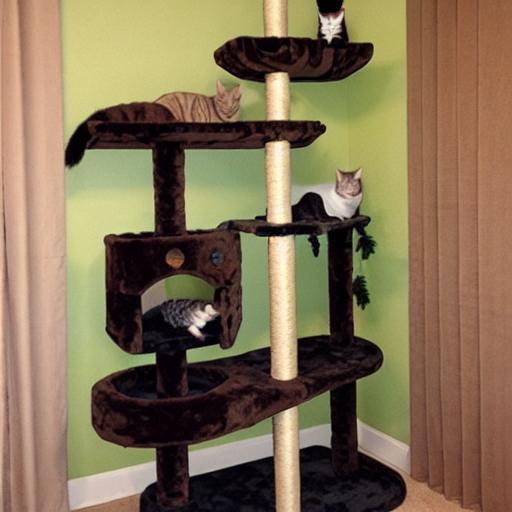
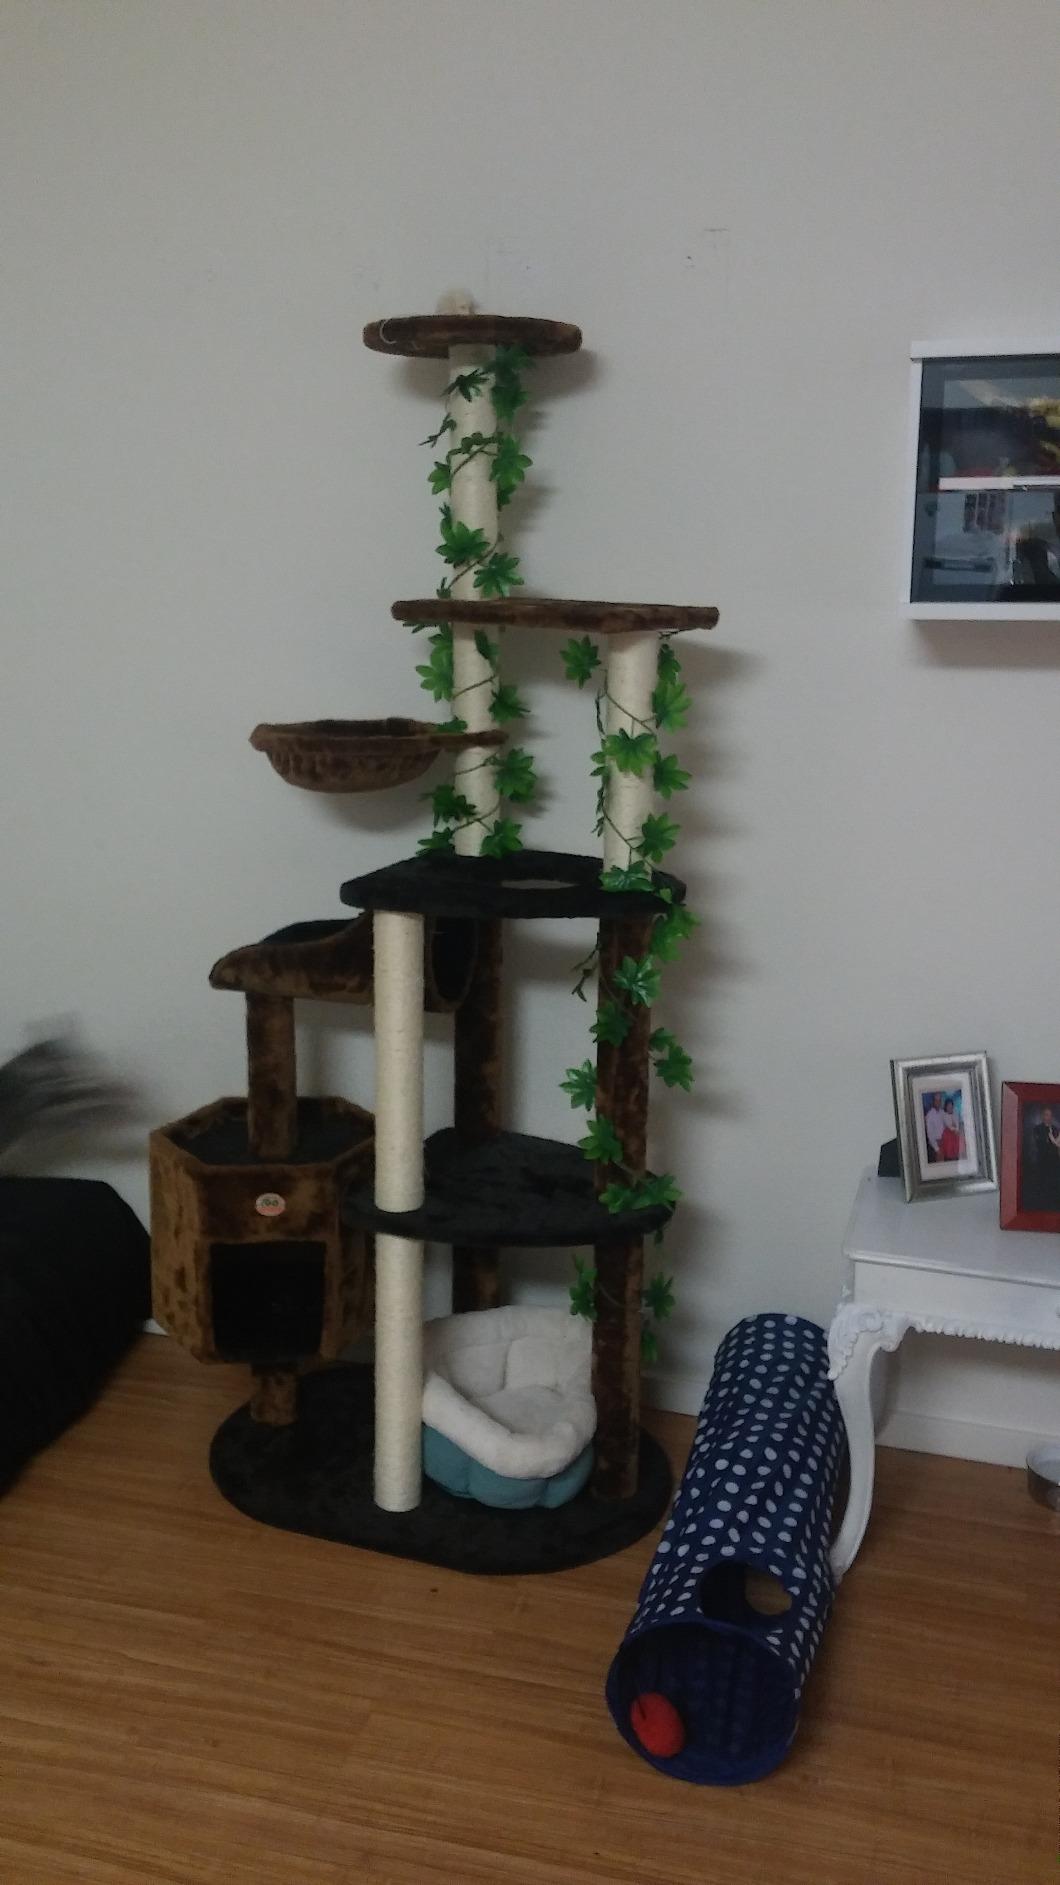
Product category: items_cat tree
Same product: no